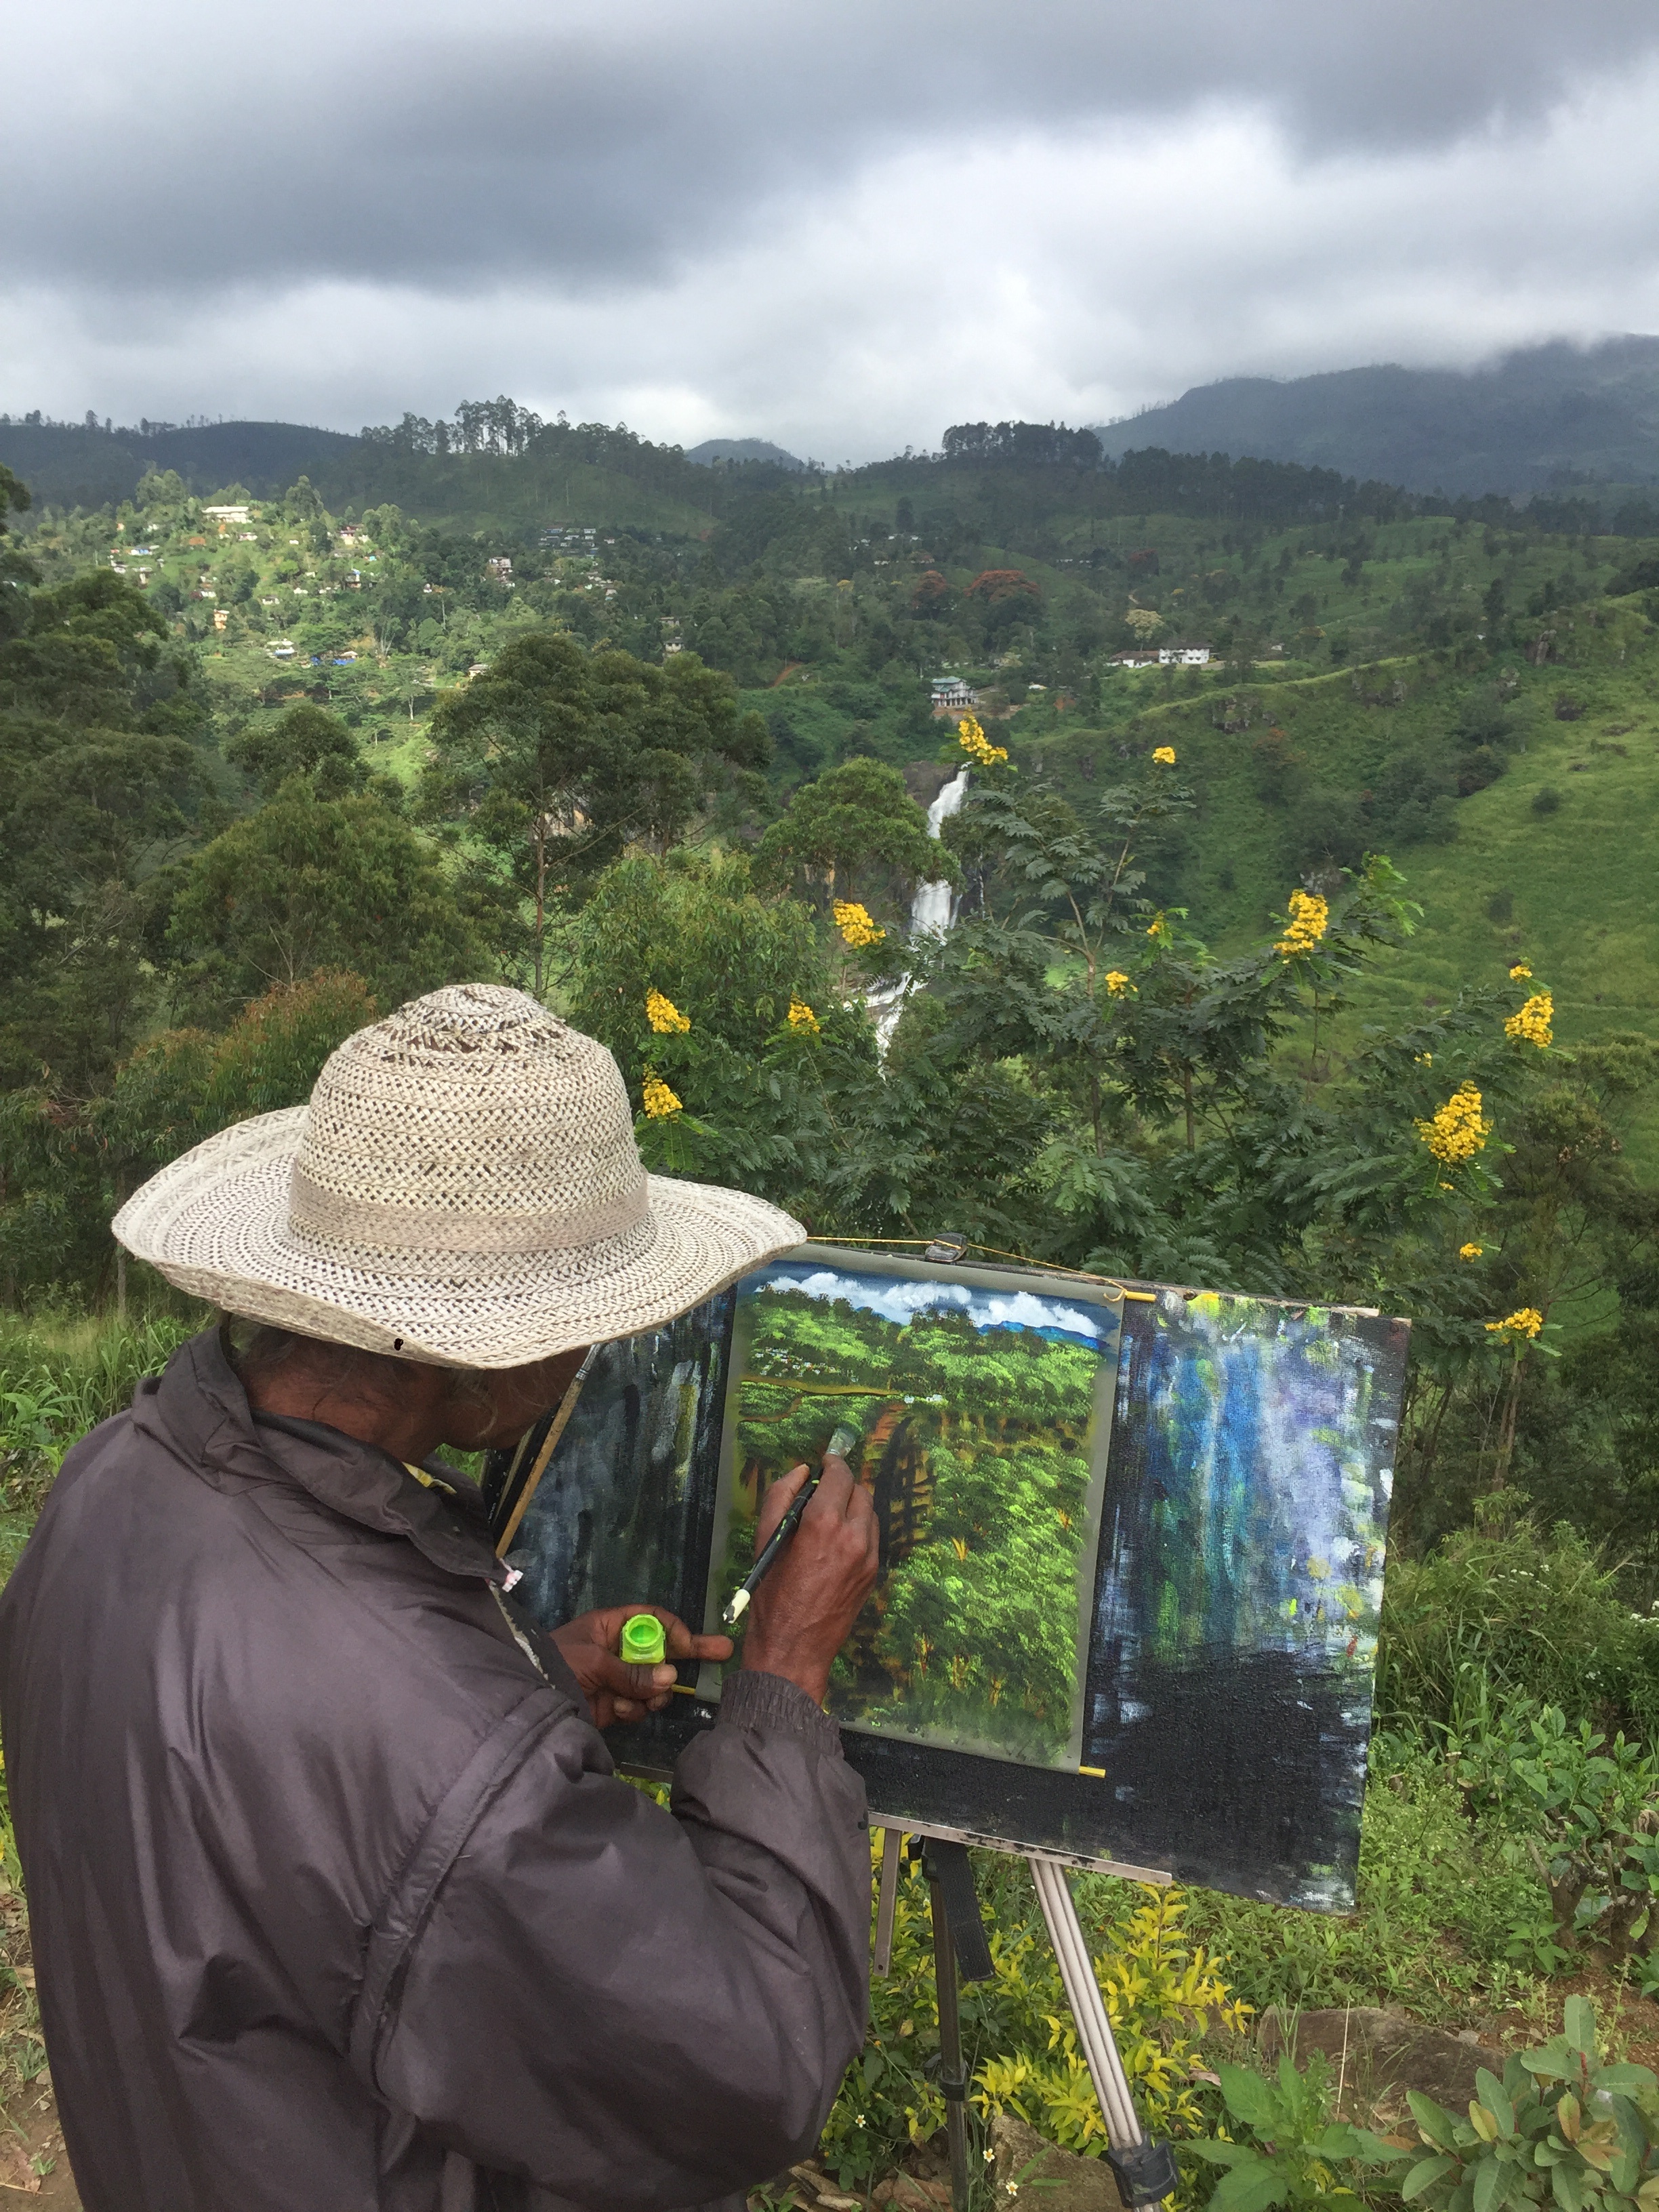
nature, mountain, flower, adventure, green, agriculture, rural area